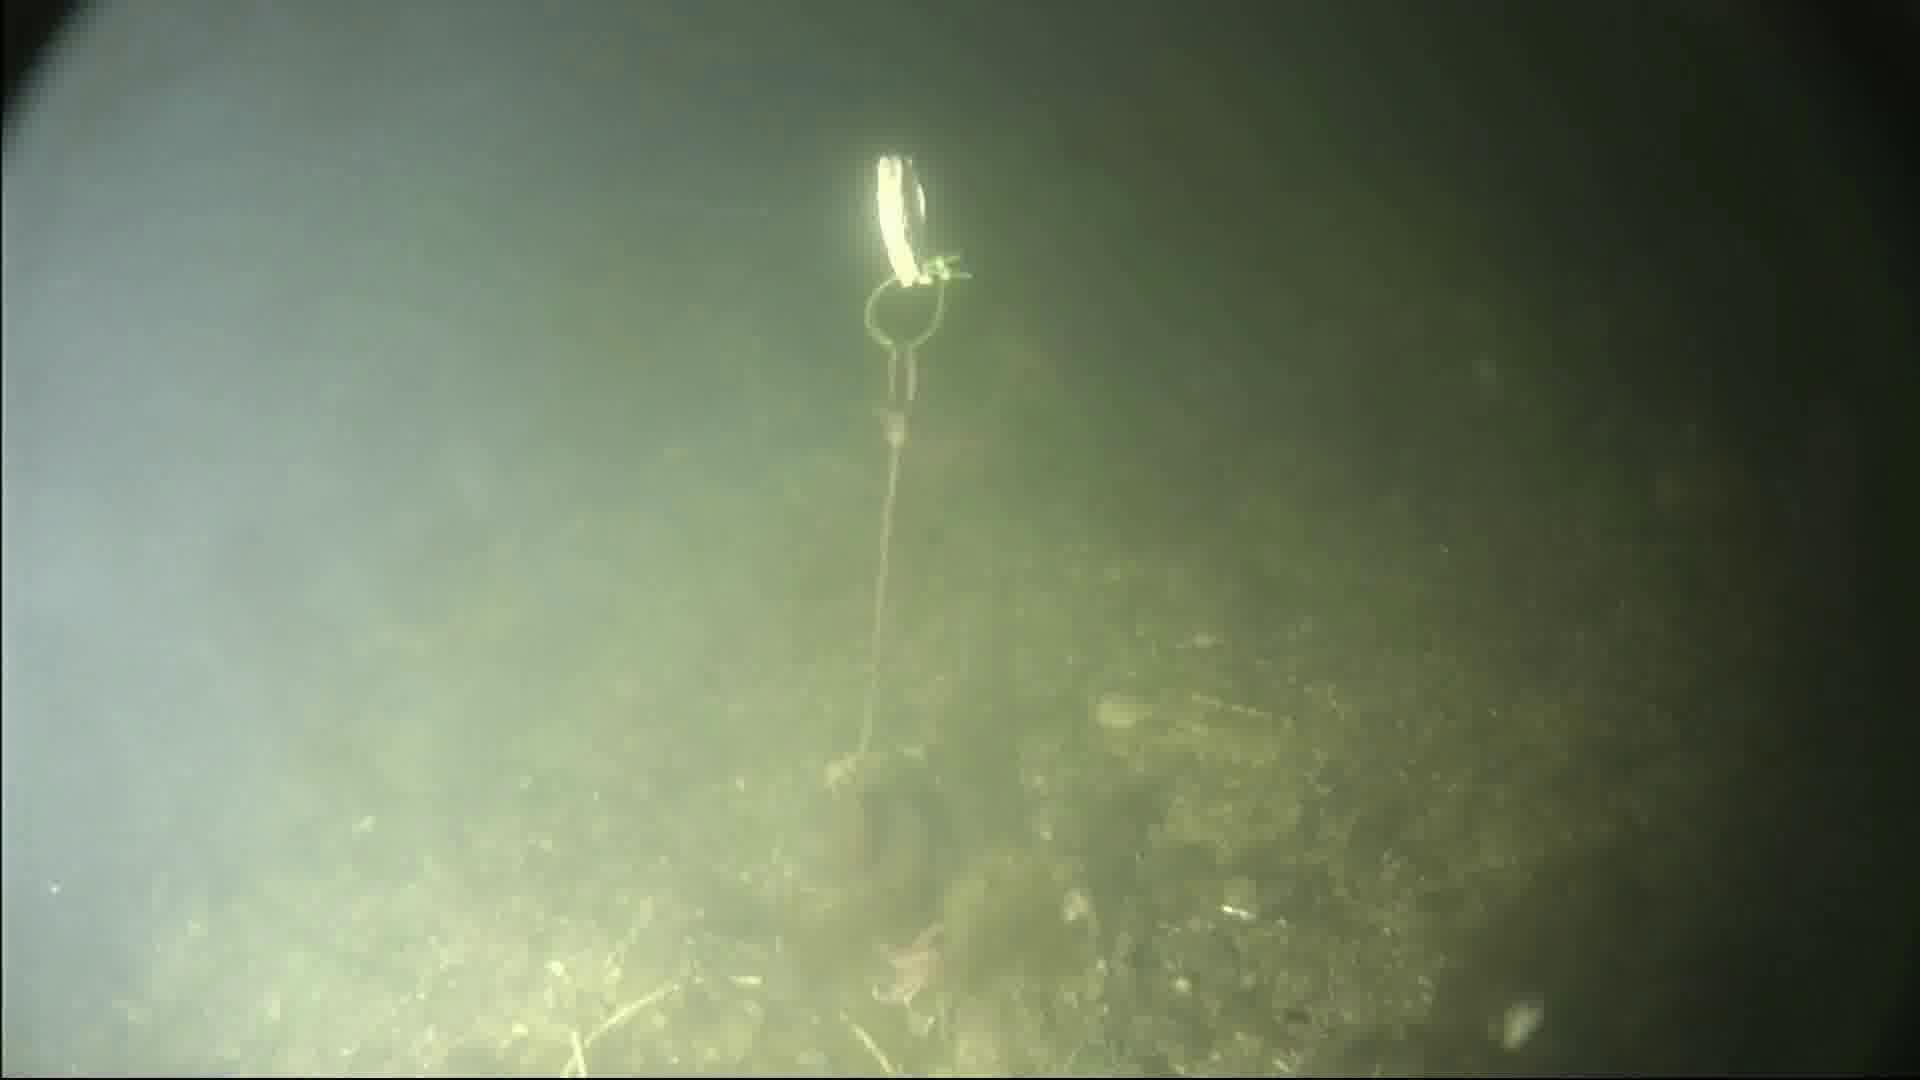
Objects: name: starfish